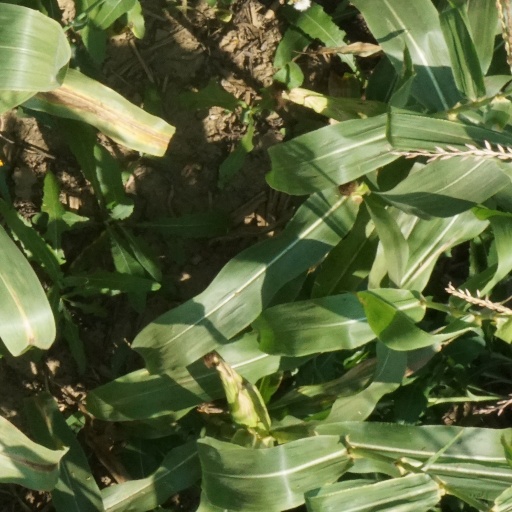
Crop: maize; corn